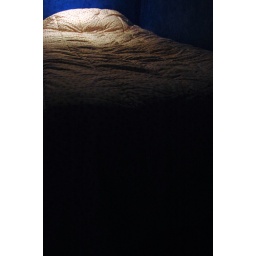
anna's childhood bed at home in chicago